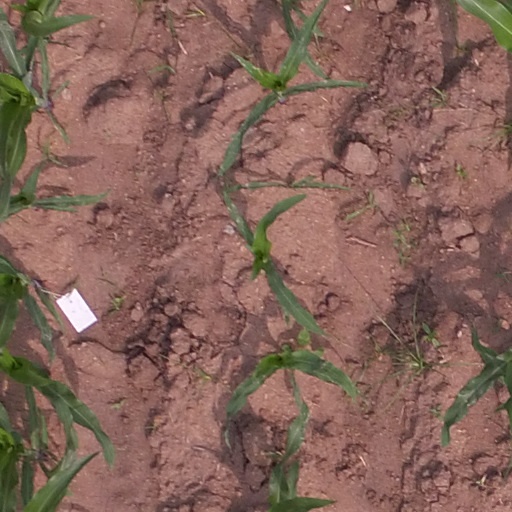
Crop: maize; corn